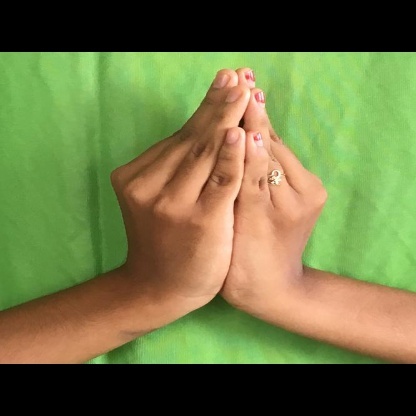
Mudra: Kapotham